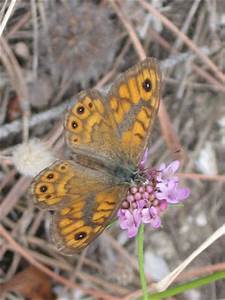
Label: butterfly